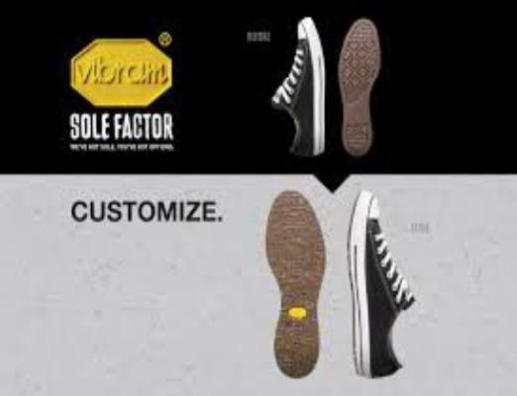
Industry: Clothes